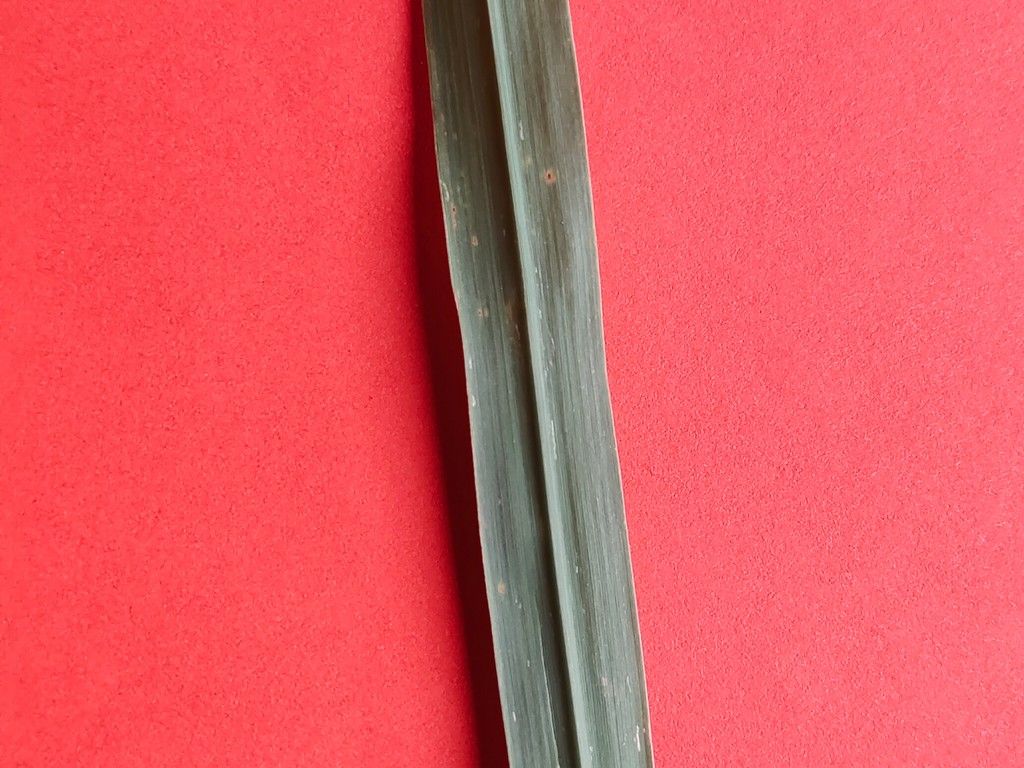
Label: Unhealthy